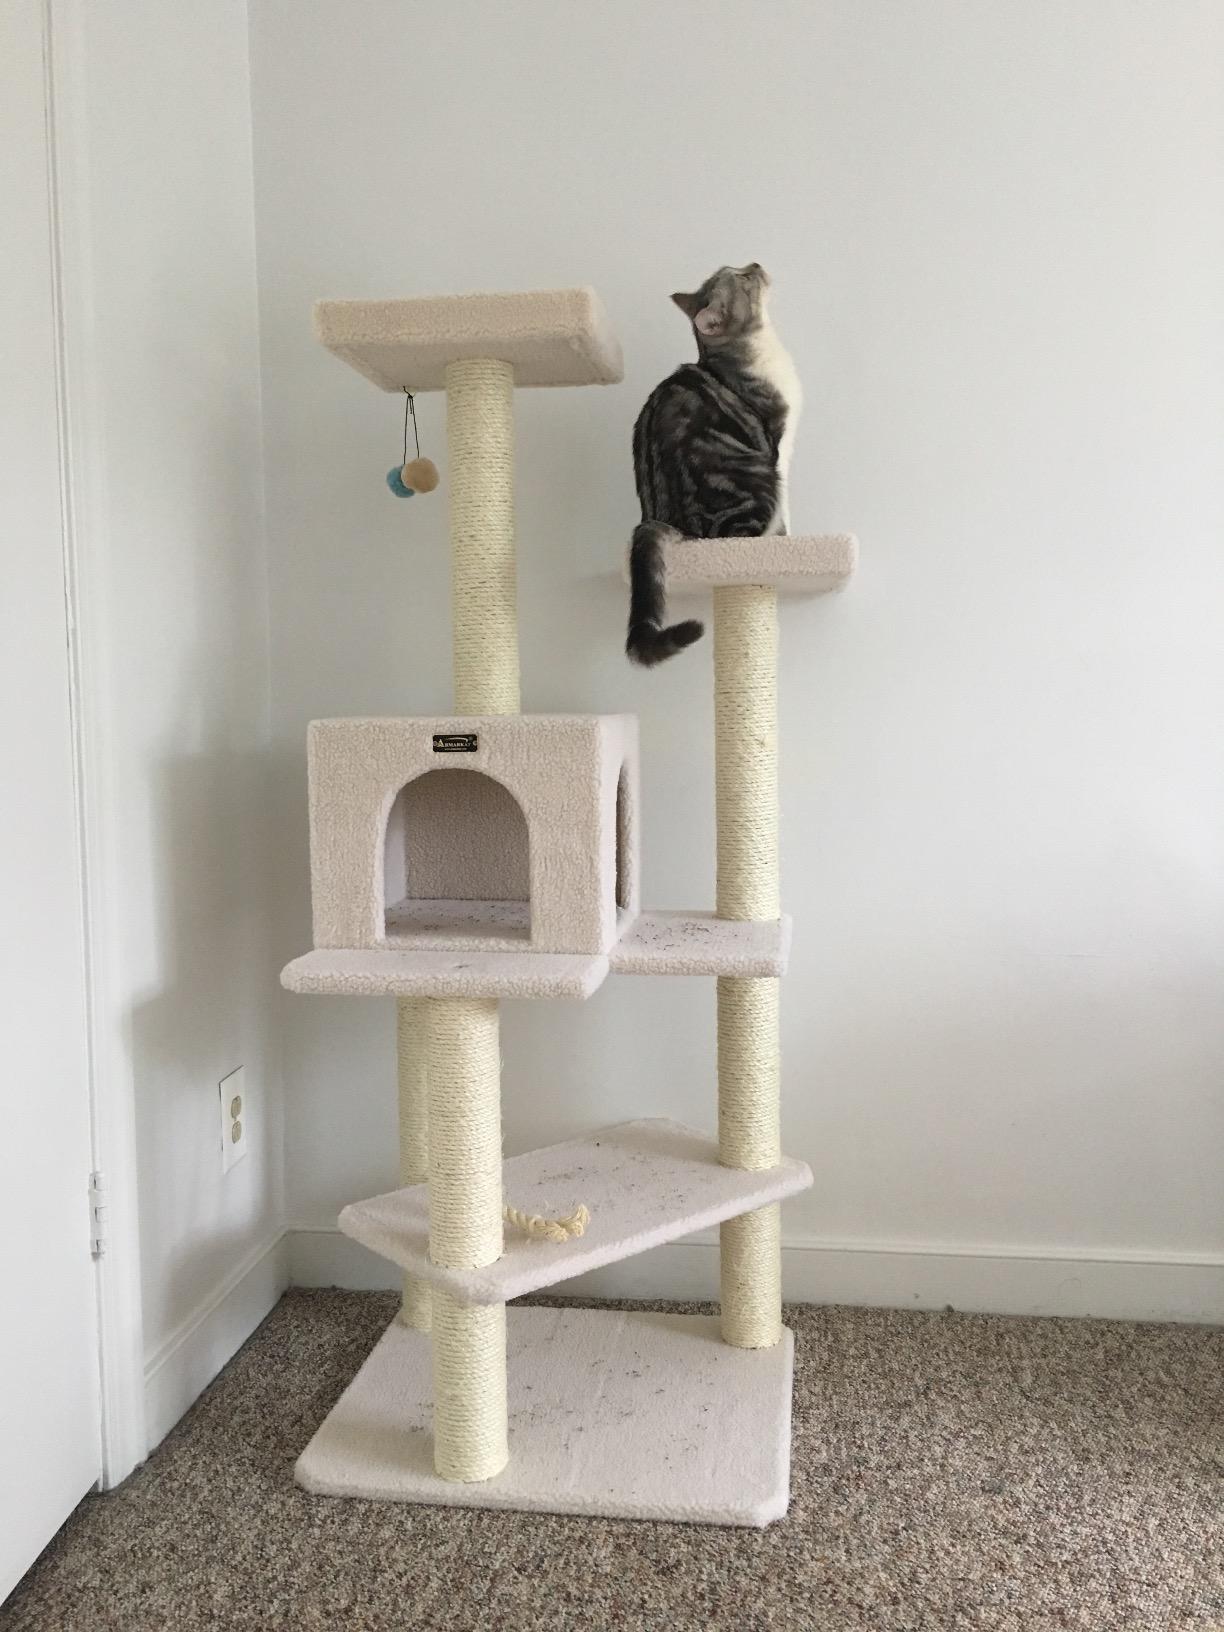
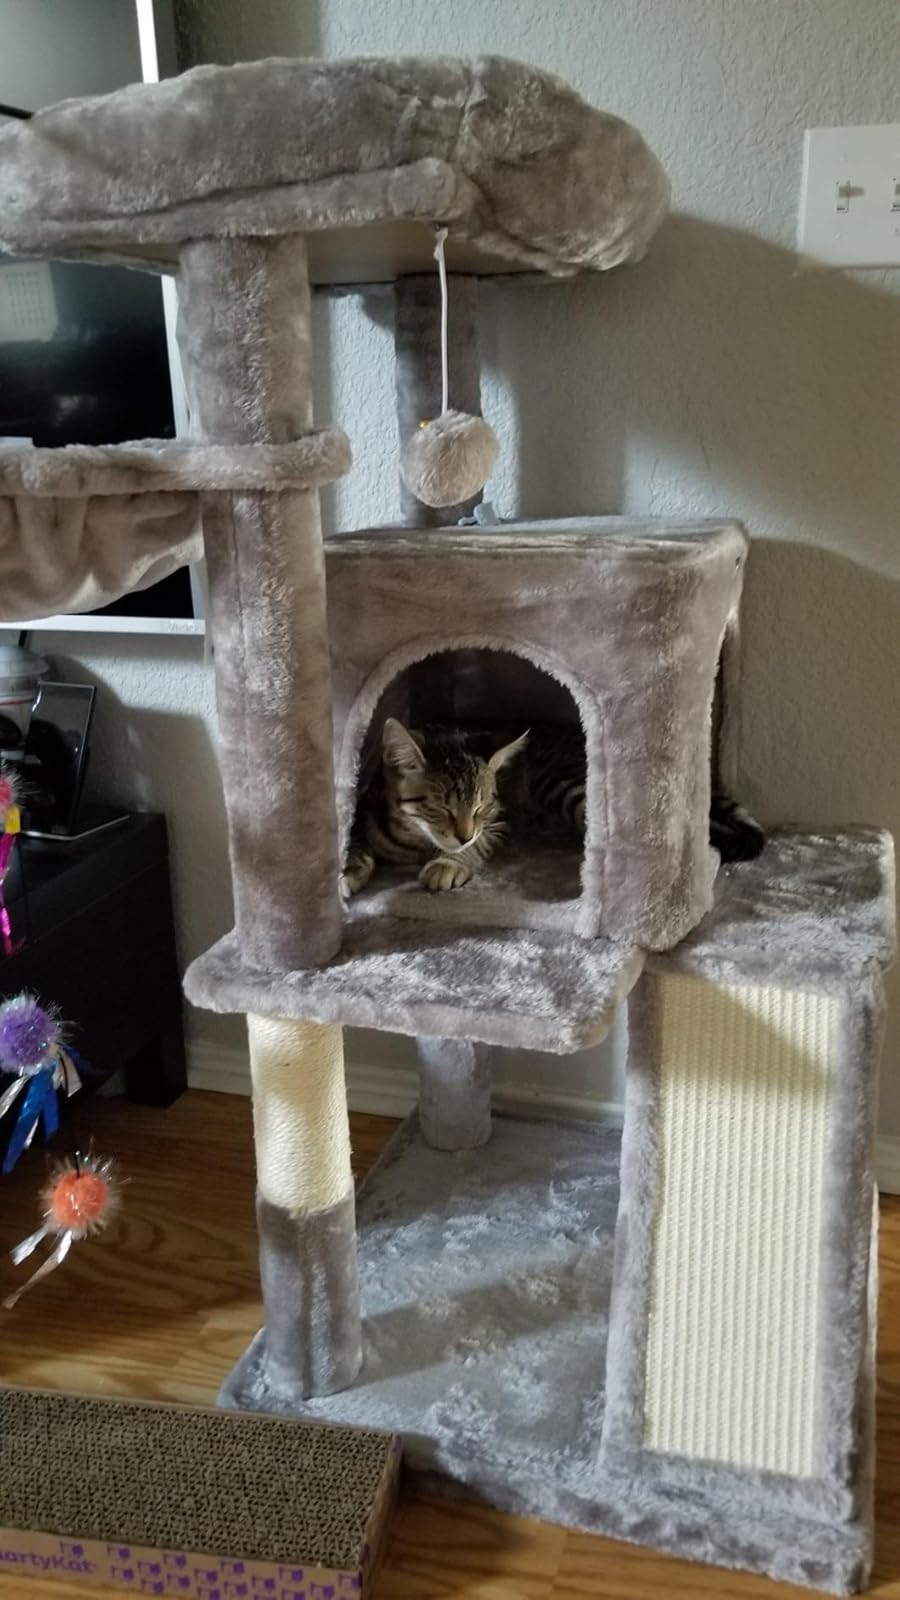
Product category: items_cat tree
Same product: no